Geography of Utah

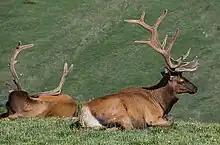
The Rocky Mountain elk is the Utah state mammal.

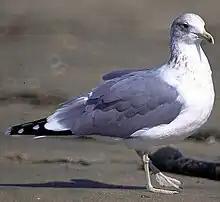
The California gull is the Utah state bird.

Mammals are found in every area of Utah. Non-predatory larger mammals include the plains bison, elk, moose, mountain goat, mule deer, pronghorn, and multiple types of bighorn sheep. Non-predatory small mammals include muskrat, and nutria. Large and small predatory mammals include the black bear, cougar, Canada lynx, bobcat, fox (gray, red, and kit), coyote, badger, black-footed ferret, mink, stoat, long-tailed weasel, raccoon, and otter.